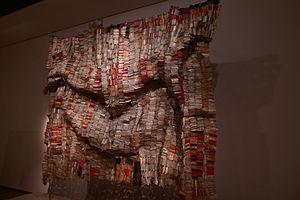
El Anatsui, né à Anyako au Ghana en 1944, est un sculpteur qui vit et travaille au Nigéria.